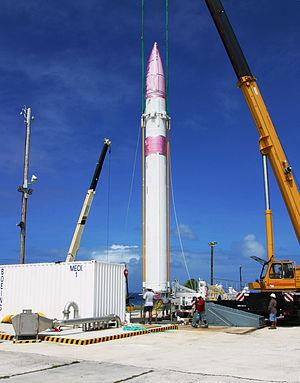
Les Forces armées des États-Unis, souvent appelées Armée américaine dans le langage courant français, abrégées en anglais par « US Armed Forces » ou « US Military », sont l'armée entretenue par les États-Unis. Au 30 juin 2010, elle compte 1 434 761 militaires actifs ; si les garde-côtes sont exclus du décompte, il s'agit, en effectifs, de la deuxième ou troisième armée mondiale, derrière l'Armée populaire de libération chinoise, et pratiquement à égalité avec les Forces armées indiennes. Le département de la Défense des États-Unis emploie également, au 30 juin 2010, 770 569 civils dont 12 851 étrangers.
La Missile defense, anciennement « National missile defense », appelée communément « bouclier antimissile », est un système de défense antimissile comprenant des radars et des missiles, et qui a pour but de détecter et de détruire les missiles balistiques ennemis dirigés vers le territoire des États-Unis et de certains de leurs alliés. En fonction depuis novembre 2004, le programme s'étend jusqu'aux années 2020.